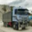
Label: truck